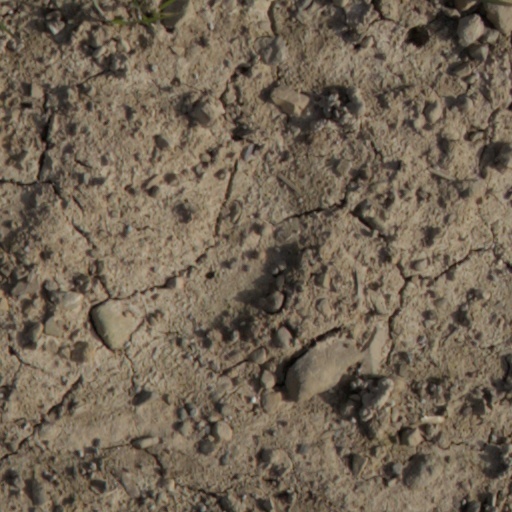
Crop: wheat